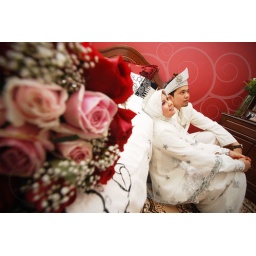
A male doctor and a female scientist.A happy couple and full of laughters.Venued in Segamat, Johor